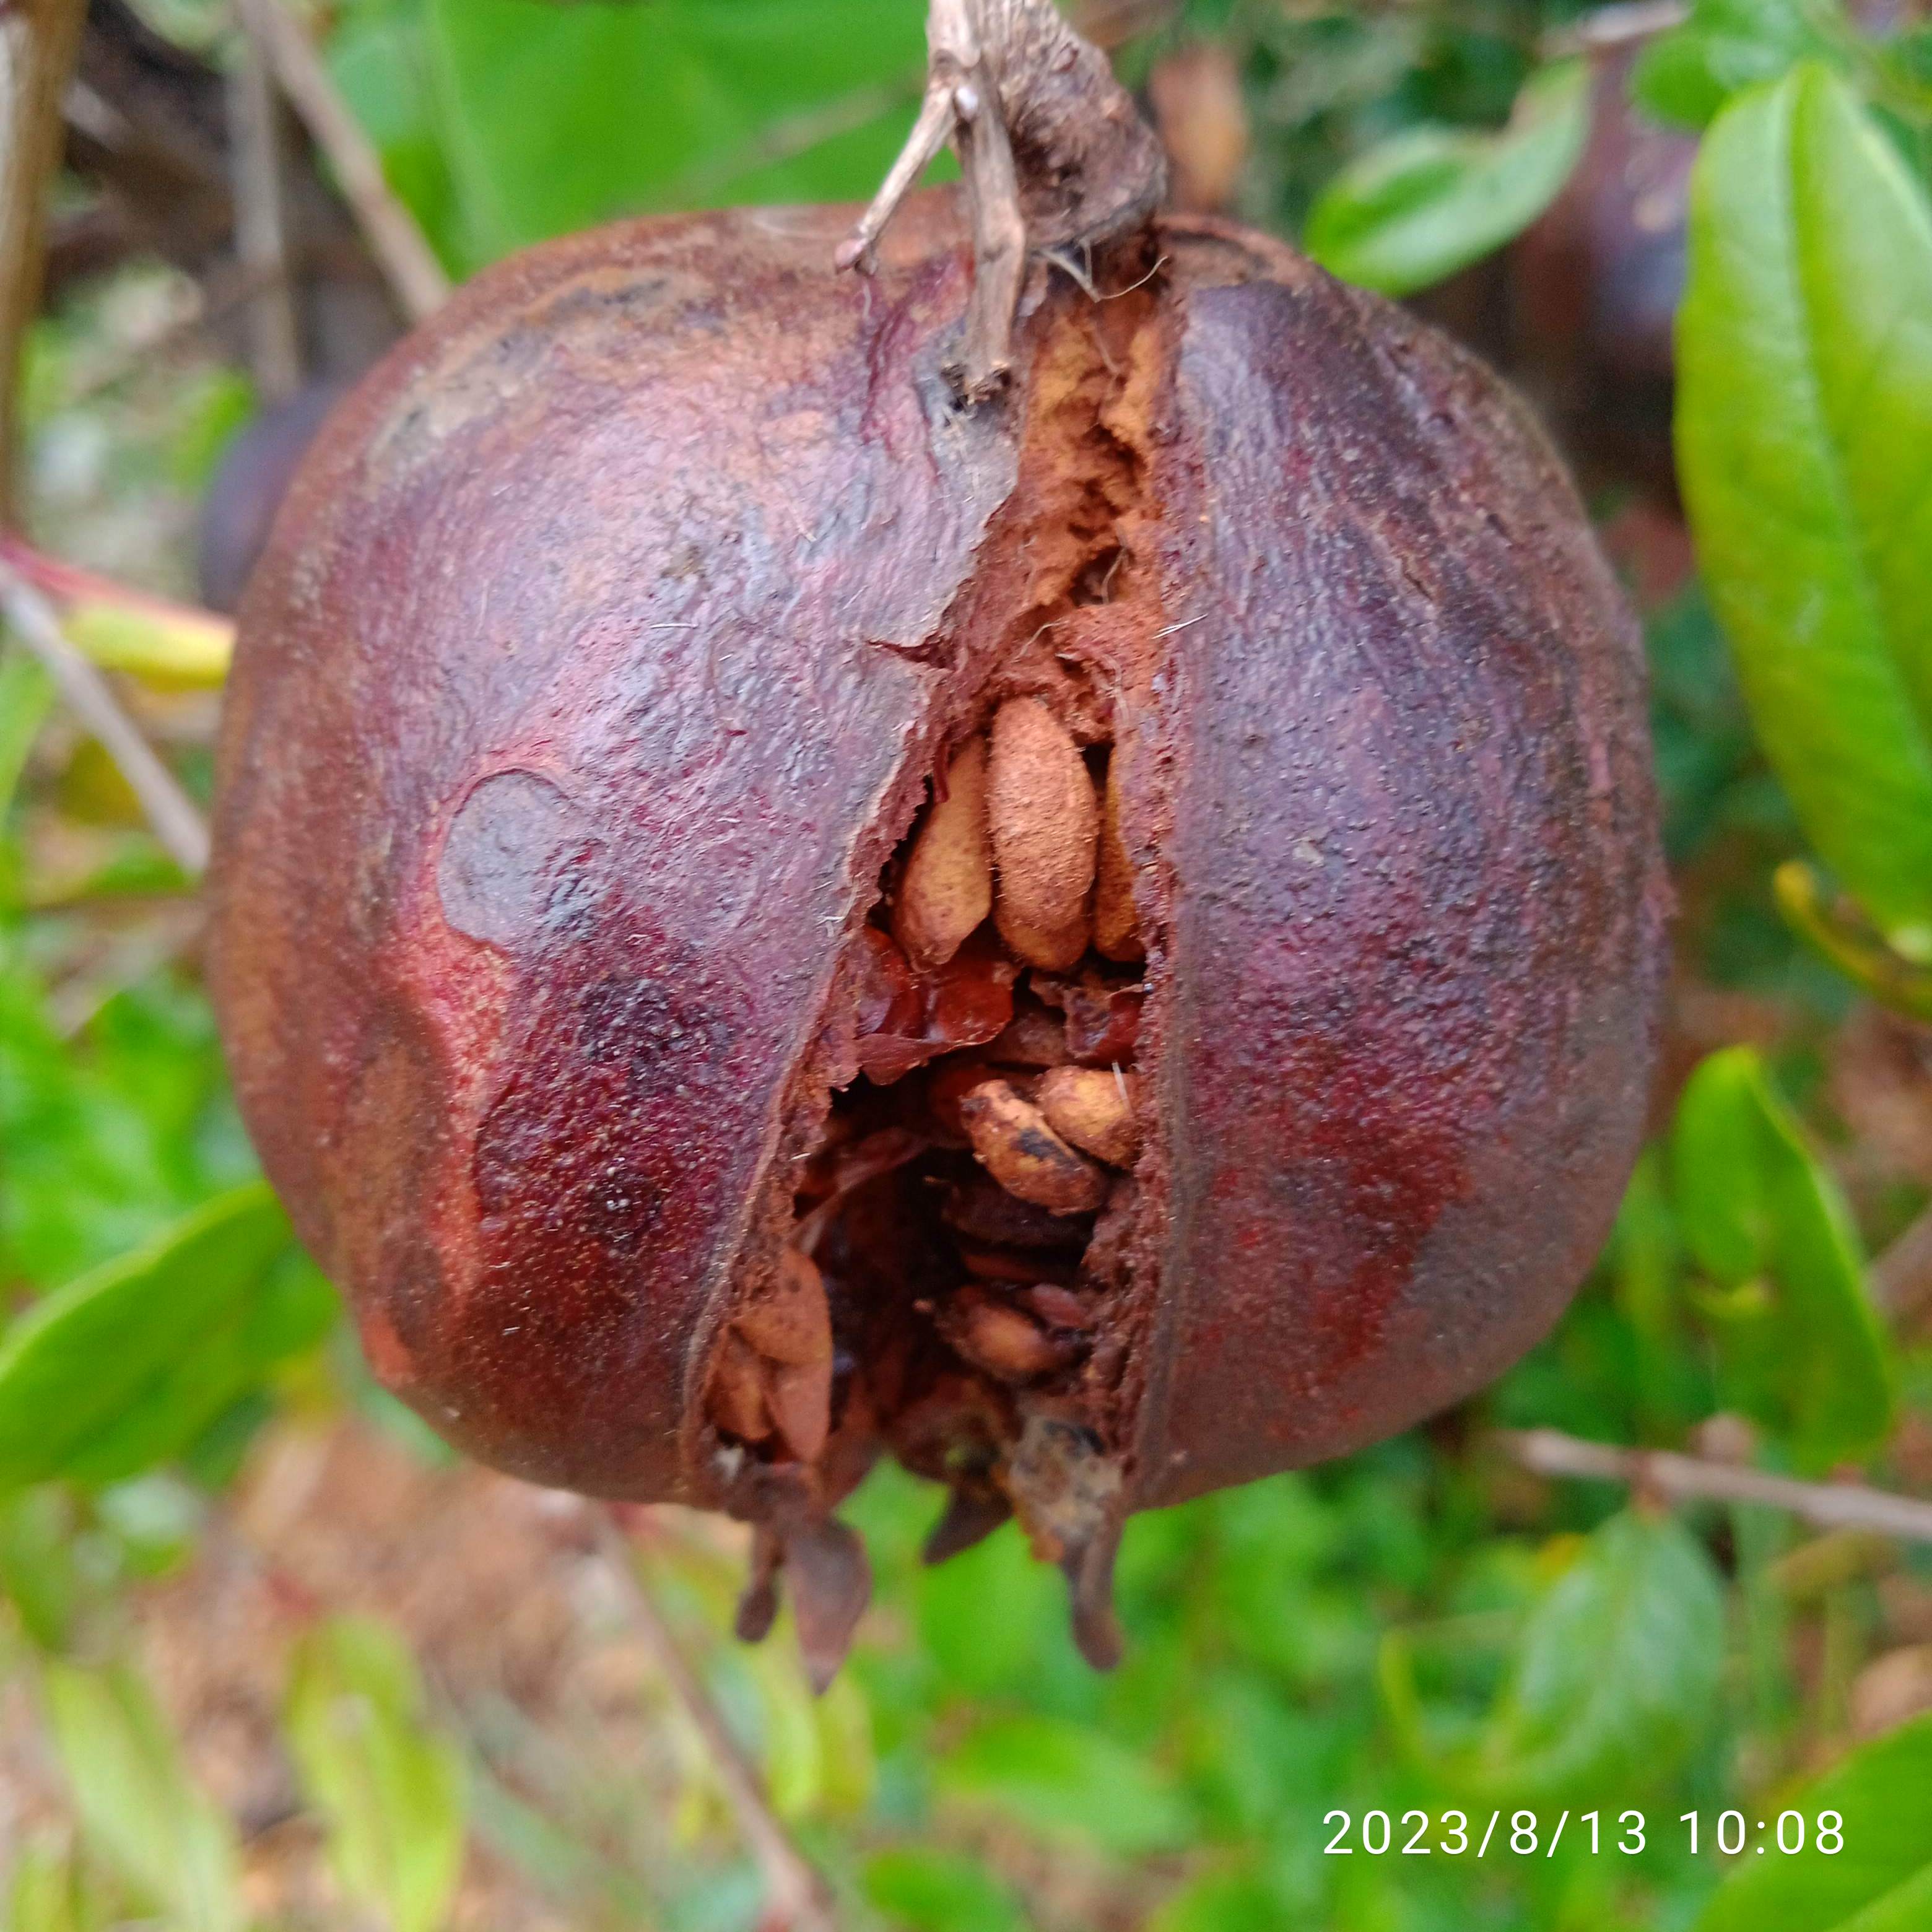
Label: Bacterial_Blight